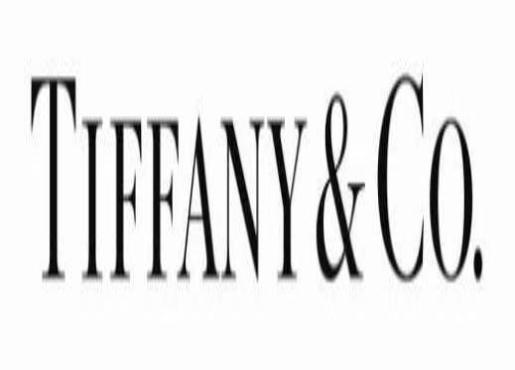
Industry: Clothes